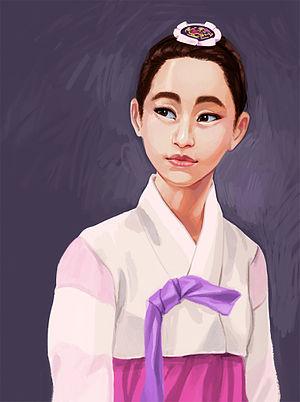
Yeonmi park
Yeonmi Park, née le 4 octobre 1993 à Hyesan en Corée du Nord, est une militante des droits humains qui a fui la Corée du Nord en 2007 et qui vit actuellement en Amérique avec son mari et leur fils, elle y travaille en tant que militante, journaliste et conférencière. Elle s’est rendue célèbre dans le monde entier lors du sommet One Young World de Dublin en 2014 et milite dans des programmes de télévision pour la cause des réfugiés nord-coréens. Elle est membre de Liberty in North Korea, une association de protection des réfugiés nord-coréens.